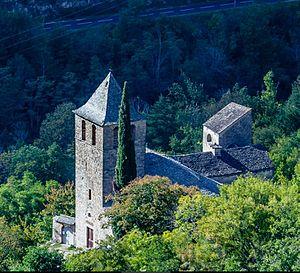
Notre Dame des Treilles vue depuis Saint Véran
Cet article recense les monuments historiques de l'Aveyron, en France.
L'église Notre-Dame-des-Treilles est une église située en France en contrebas du village de Saint-Véran, sur la commune de La Roque-Sainte-Marguerite, dans le département de l'Aveyron, en région Occitanie.
La Roque-Sainte-Marguerite est une commune française, située dans le département de l'Aveyron, en région Occitanie.